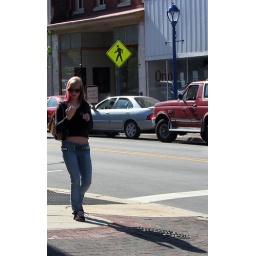
A nice girl walking down Bridge Street in Phoenixville, PA.